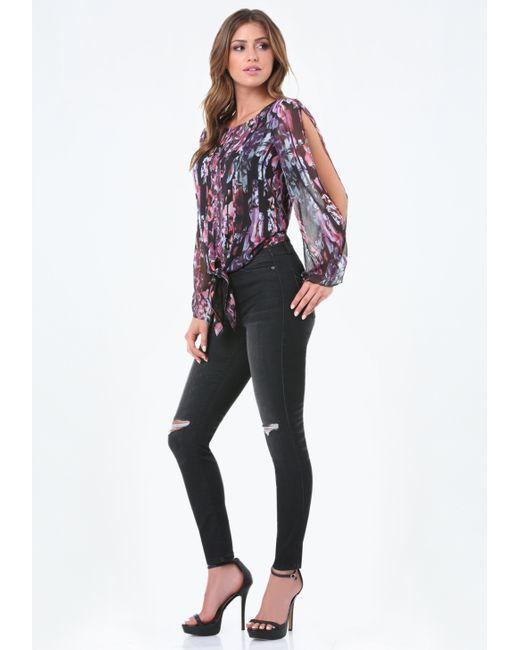
Chiffonbluse im Blumenmuster in Lila und Schwarz, gepaart mit schwarzen zerrissenen Jeans und Absätzen, Freizeitkleidung